Tabatchnick

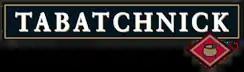
Tabatchnick Fine Foods official logo

Tabatchnick is a soup manufacturer based in Somerset, New Jersey, USA. It was founded by Louis Tabatchnick of Newark, New Jersey. He started a chain of restaurants in 1895, followed by the company in 1905.